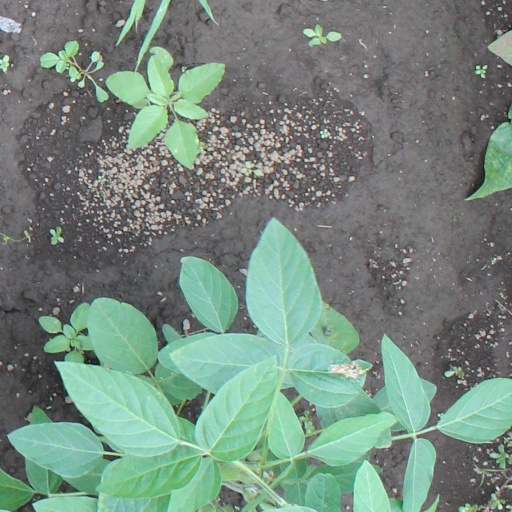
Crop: soybean